France–India relations

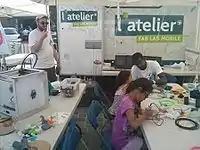
"L'Atelier", an open access road-mobile Fab lab involving University of Technology of Compiègne deployed to the 2015 Libre Software Meeting in Beauvais, France.

Defense partnership and cooperation between France and India is rooted in historic military interactions, which date back to the Carnatic Wars. India was heavily involved in both World War I and World War II, and suffered huge loss of lives on battlefields in France.